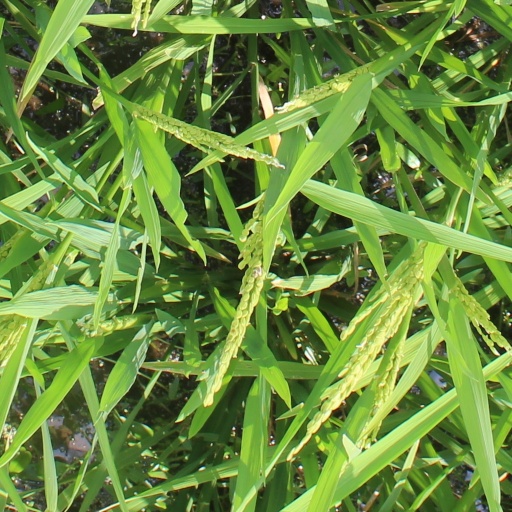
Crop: rice